Darrall Macqueen

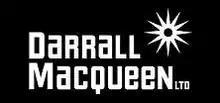
Logo used until 2022.

In September 2005 Australian company Southern Star took a majority shareholding in Darrall Macqueen. Southern Star, who already owned Carnival Films and Oxford Scientific Films in the UK, were then bought by Southern Cross, who in turn were purchased by Fairfax Media. When Endemol took over Fairfax Media in 2009 Darrall Macqueen took back full control of the company.